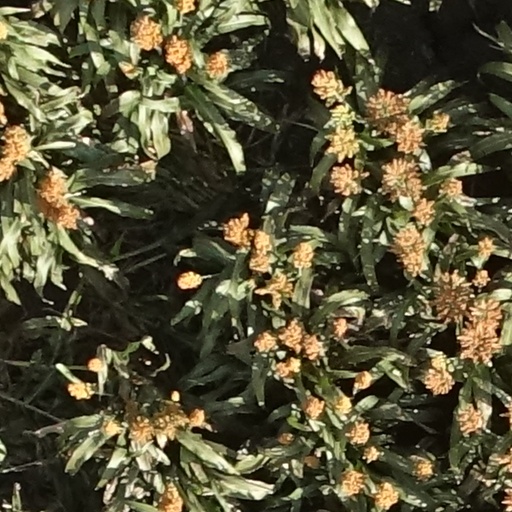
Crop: sorghum